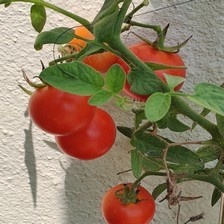
Label: tomato